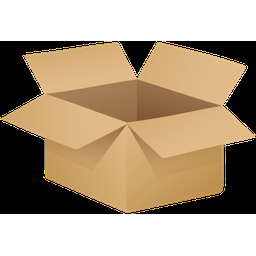
Label: cardboard